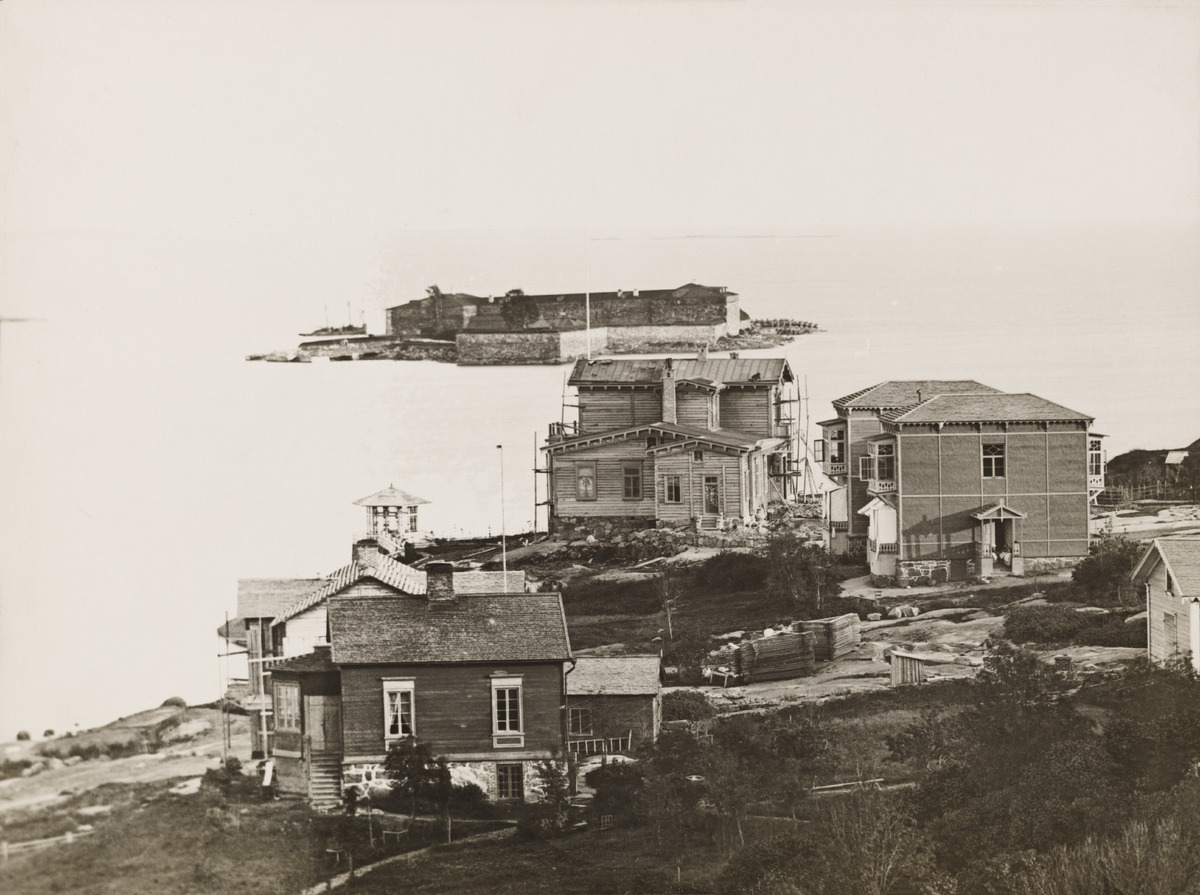
Näkymä Kalliolinnan, Itäinen Kaivopuisto 16 (nykyään Kalliolinnantie 12), tornista eteläkaakkoon
sisällön kuvaus: Näkymä Kalliolinnan, Itäinen Kaivopuisto 16 (nykyään Kalliolinnantie 12), tornista eteläkaakkoon. Huvilat ovat Itäinen Kaivopuisto 10 ja 9 (nykyään Itäinen Puistotie 14 ja 16), taustalla näkyy Särkän saari linnoituksineen. Oikealla, rakennusten välissä

kalliolla on siististi pinottua puutavaraa. mustavalkoinen
Kuvaaja: Hoffers, Eugen, valokuvaaja
Ajankohta: kuvausaika 1872
Paikka: Suomi, Uusimaa, Helsinki, Kaivopuisto Helsinki, Itäinen Puistotie 14, 16
Aiheet: puurakennukset, asuinrakennukset, huvilat, kuistit, aidat, lipputangot, kalliot, puut, pensaat, meret, saaret, rannat, linnoitukset, rakennustarvikkeet, puutavara